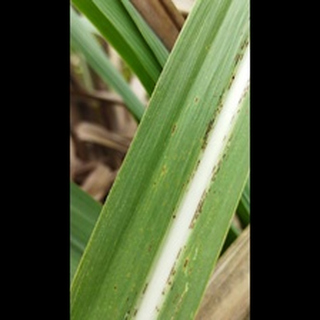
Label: sugarcane_rust